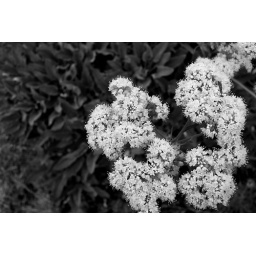
Flower in black and white